Wallace Ford

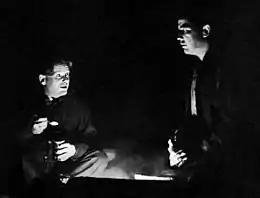
Ford (left) and Broderick Crawford in the original Broadway production of "Of Mice and Men" (1938)

Following his service as a trooper in the army at Fort Riley, Kansas, with the United States Cavalry during World War I, he became a vaudeville stage actor in an American stock company. In 1919, he performed in an adaptation of Booth Tarkington's "Seventeen", which played to full houses in Chicago for several months, before transferring to a successful run on Broadway in New York City. Ford became a successful Broadway performer through the Roaring Twenties, appearing in multiple productions, including the lead role in the Broadway smash hit "Abie's Irish Rose".